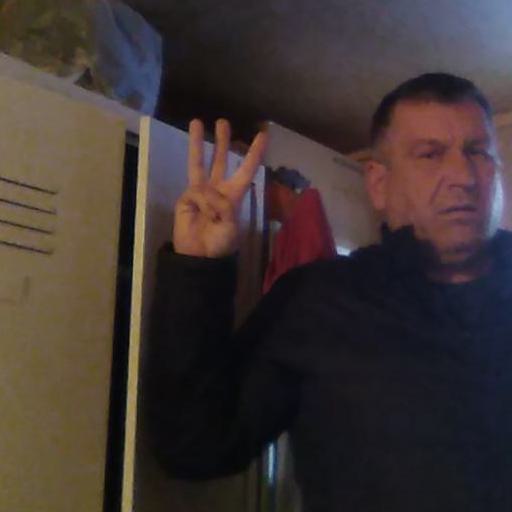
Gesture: three